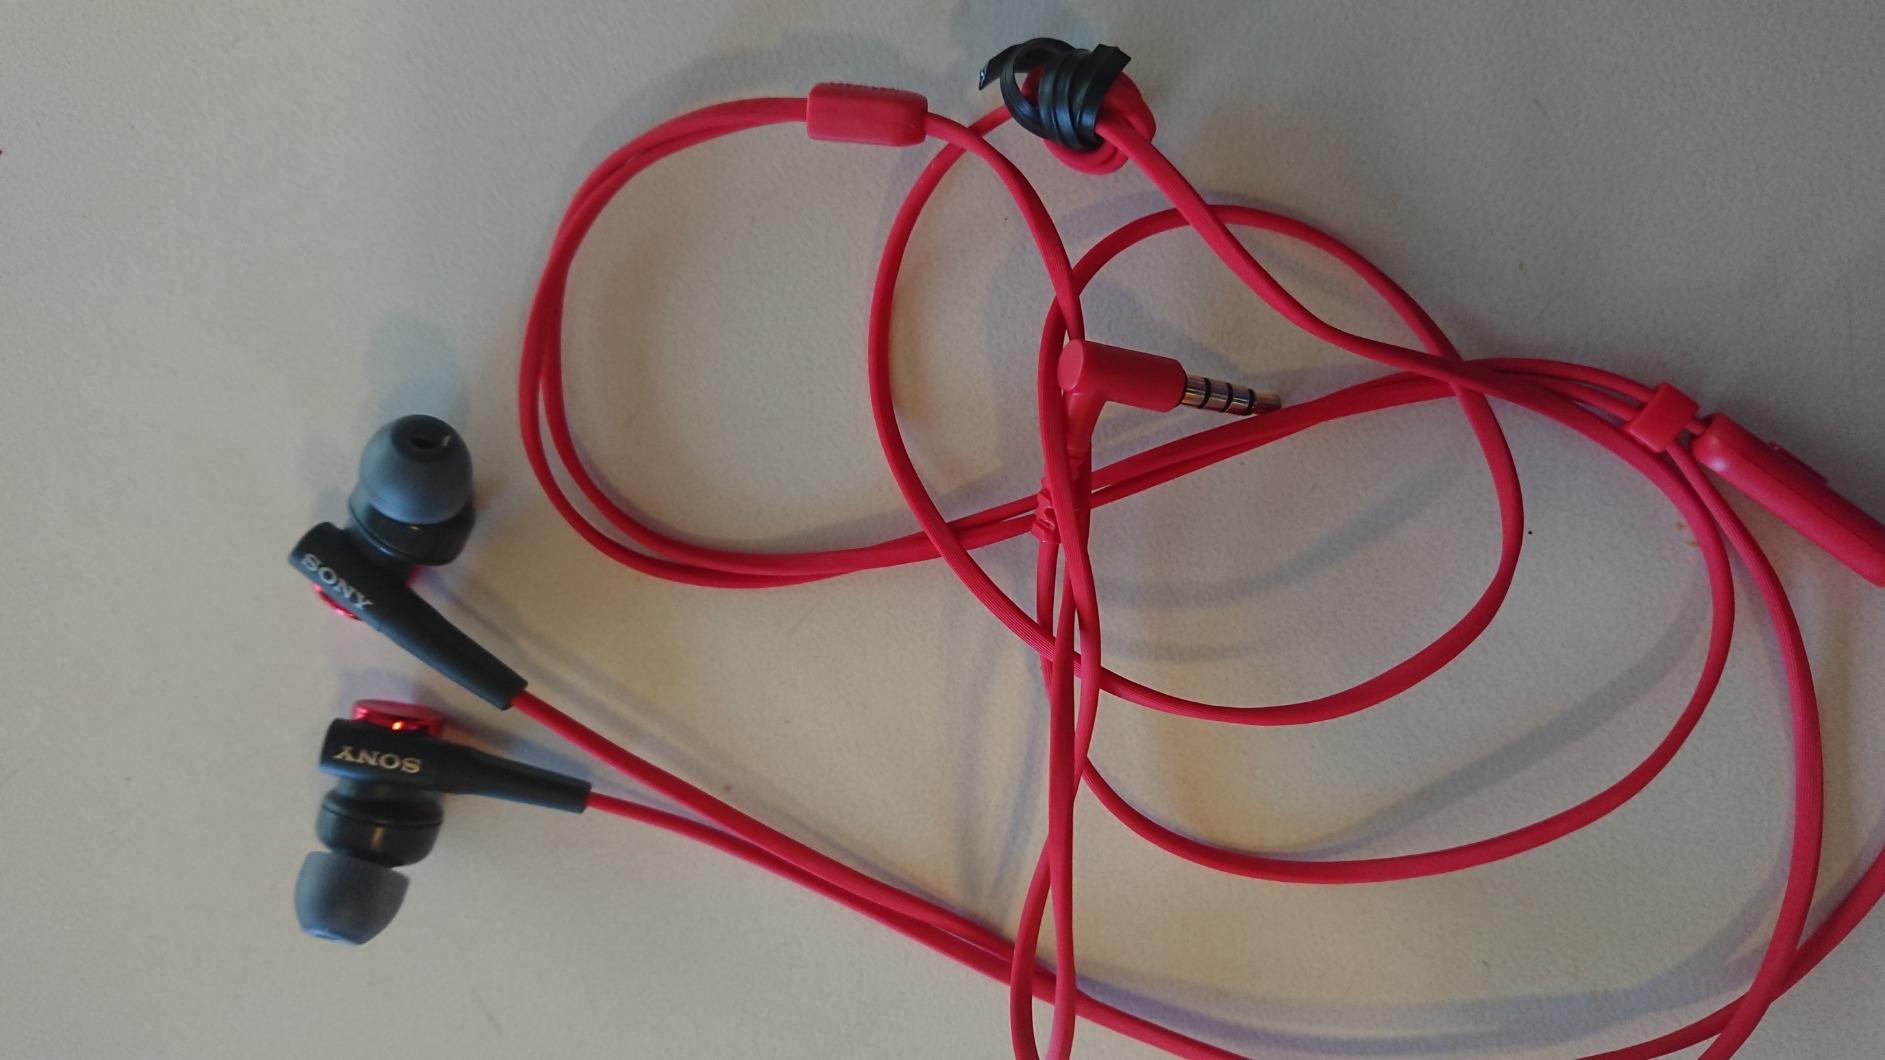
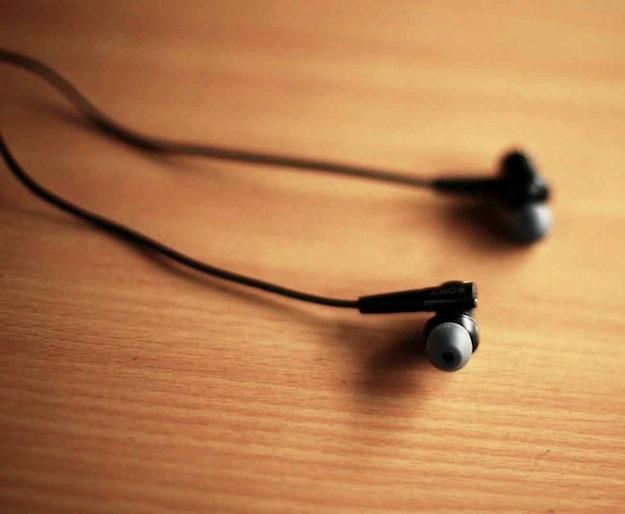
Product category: headphones
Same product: no